Portuguese Timor

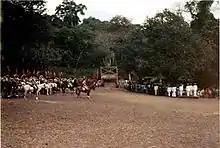
Portuguese ceremony in Atabae (1970)

Although Portugal was neutral during World War II, in December 1941, Portuguese Timor was occupied by a small British, Australian and Dutch force, to preempt a Japanese invasion. However, the Japanese did invade in the Battle of Timor in February 1942. Under Japanese occupation, the borders of the Dutch and Portuguese were ignored with Timor island being made a single Imperial Japanese Army (IJA) administration zone. Because of Portugal's neutrality, the Japanese left the Portuguese governor in place and in formal control of Liquiçá. 400 Australian and Dutch commandos trapped on the island by the Japanese invasion waged a guerrilla campaign in the mountainous interior, the Battle of Timor, which tied up Japanese troops and inflicted over 1,000 casualties. Timorese and the Portuguese helped the guerrillas but following the Allies' eventual evacuation, Japanese retribution from their soldiers and Timorese militia (the Black Columns) raised in Dutch Timor was severe. By the end of the War, an estimated 40–60,000 Timorese had died, the economy was in ruins, and famine widespread.